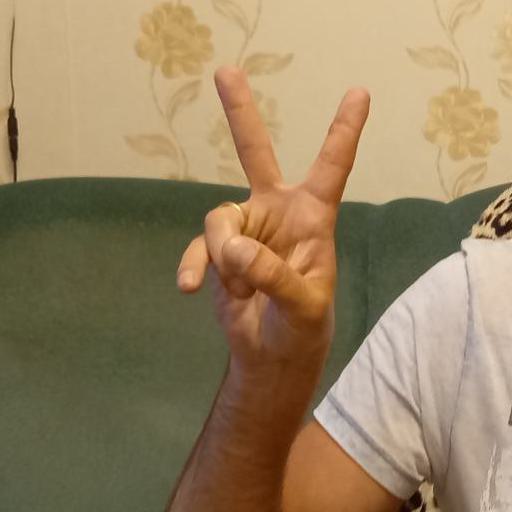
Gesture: peace